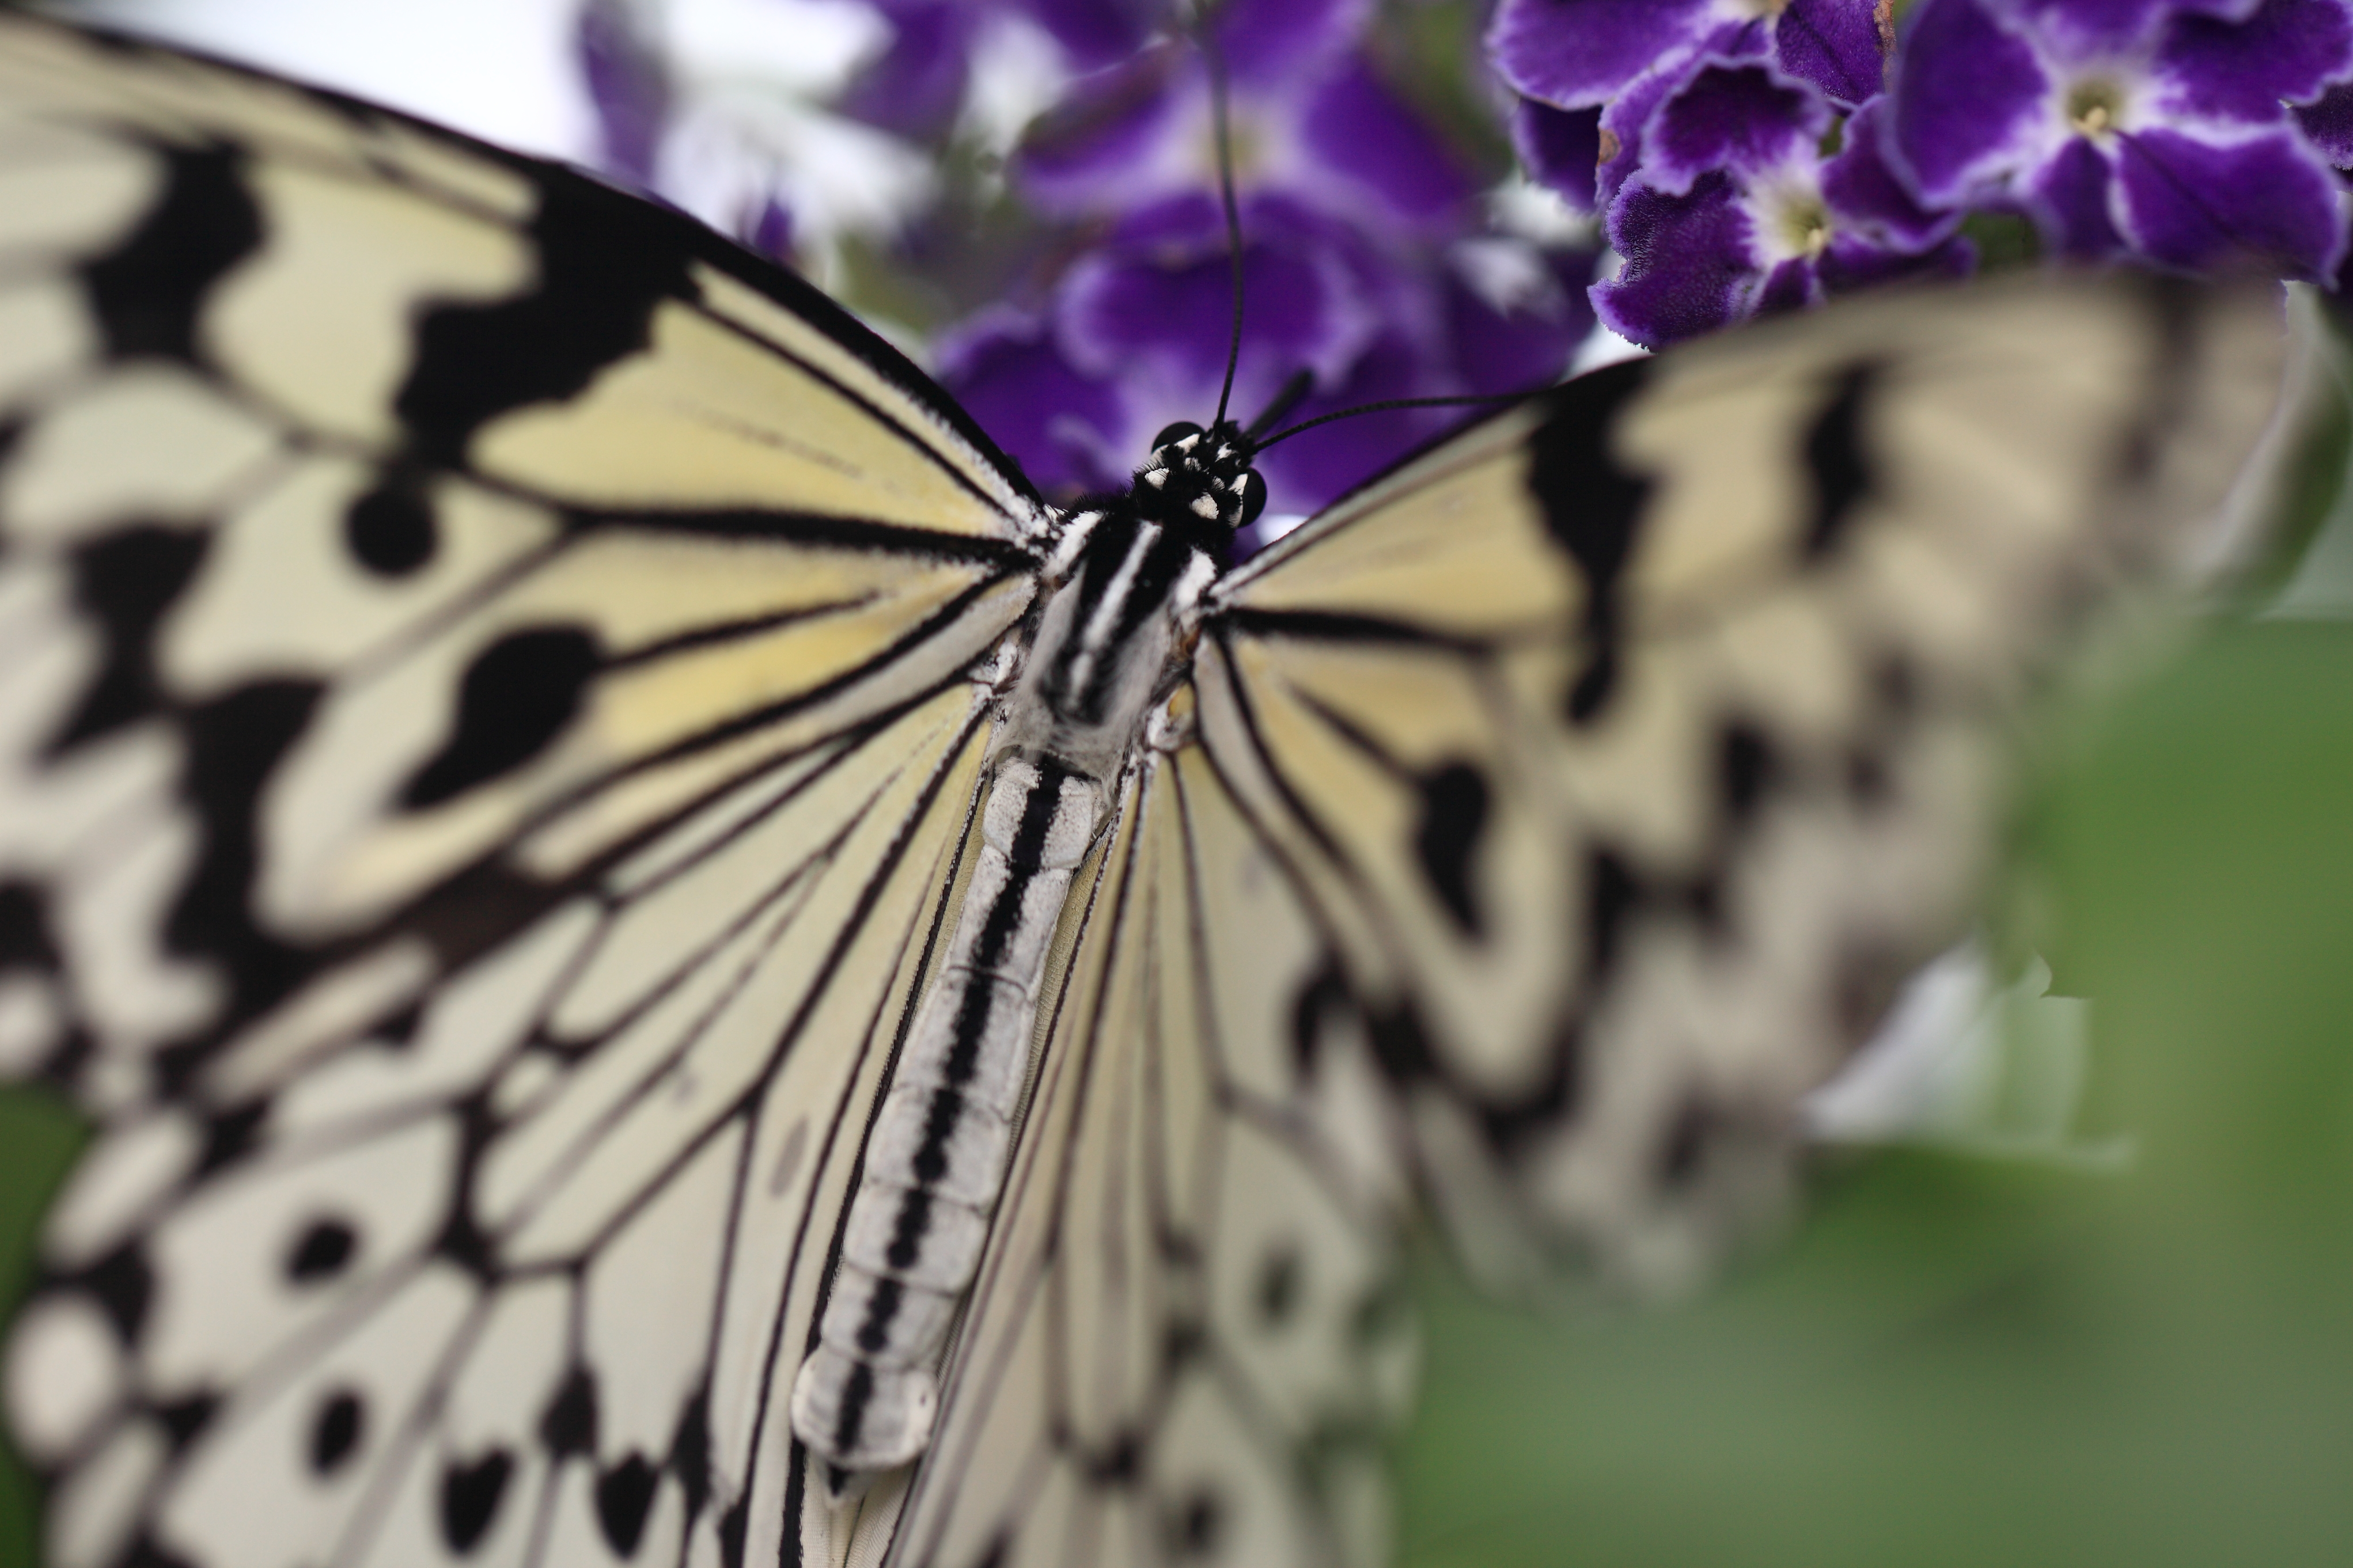
wing, photography, flower, high, insect, macro, butterfly, fauna, invertebrate, close up, monarch butterfly, 5d, hires, idea, markii, hi, res, resolution, leuconoe, macro photography, arthropod, treenymphbutterfly, pollinator, moths and butterflies, lycaenid, brush footed butterfly